Transport in Brighton and Hove

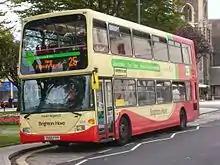
Bus "Daisy Nokes" at Palmeira Square

Most bus services inside the city are operated by Brighton & Hove which has been a subsidiary of the Go-Ahead Group since November 1993 alongside sister company Metrobus which has also been a subsidiary of the Go-Ahead Group since September 1999. Bus services are also operated by Stagecoach South operating the main service called the Coastliner 700. Other services are operated by The Big Lemon which runs its buses on waste cooking oils and batteries with the other small operator being Compass Travel which also took over the bus services from The Sussex Bus in October 2016.